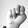
ASL letter: N